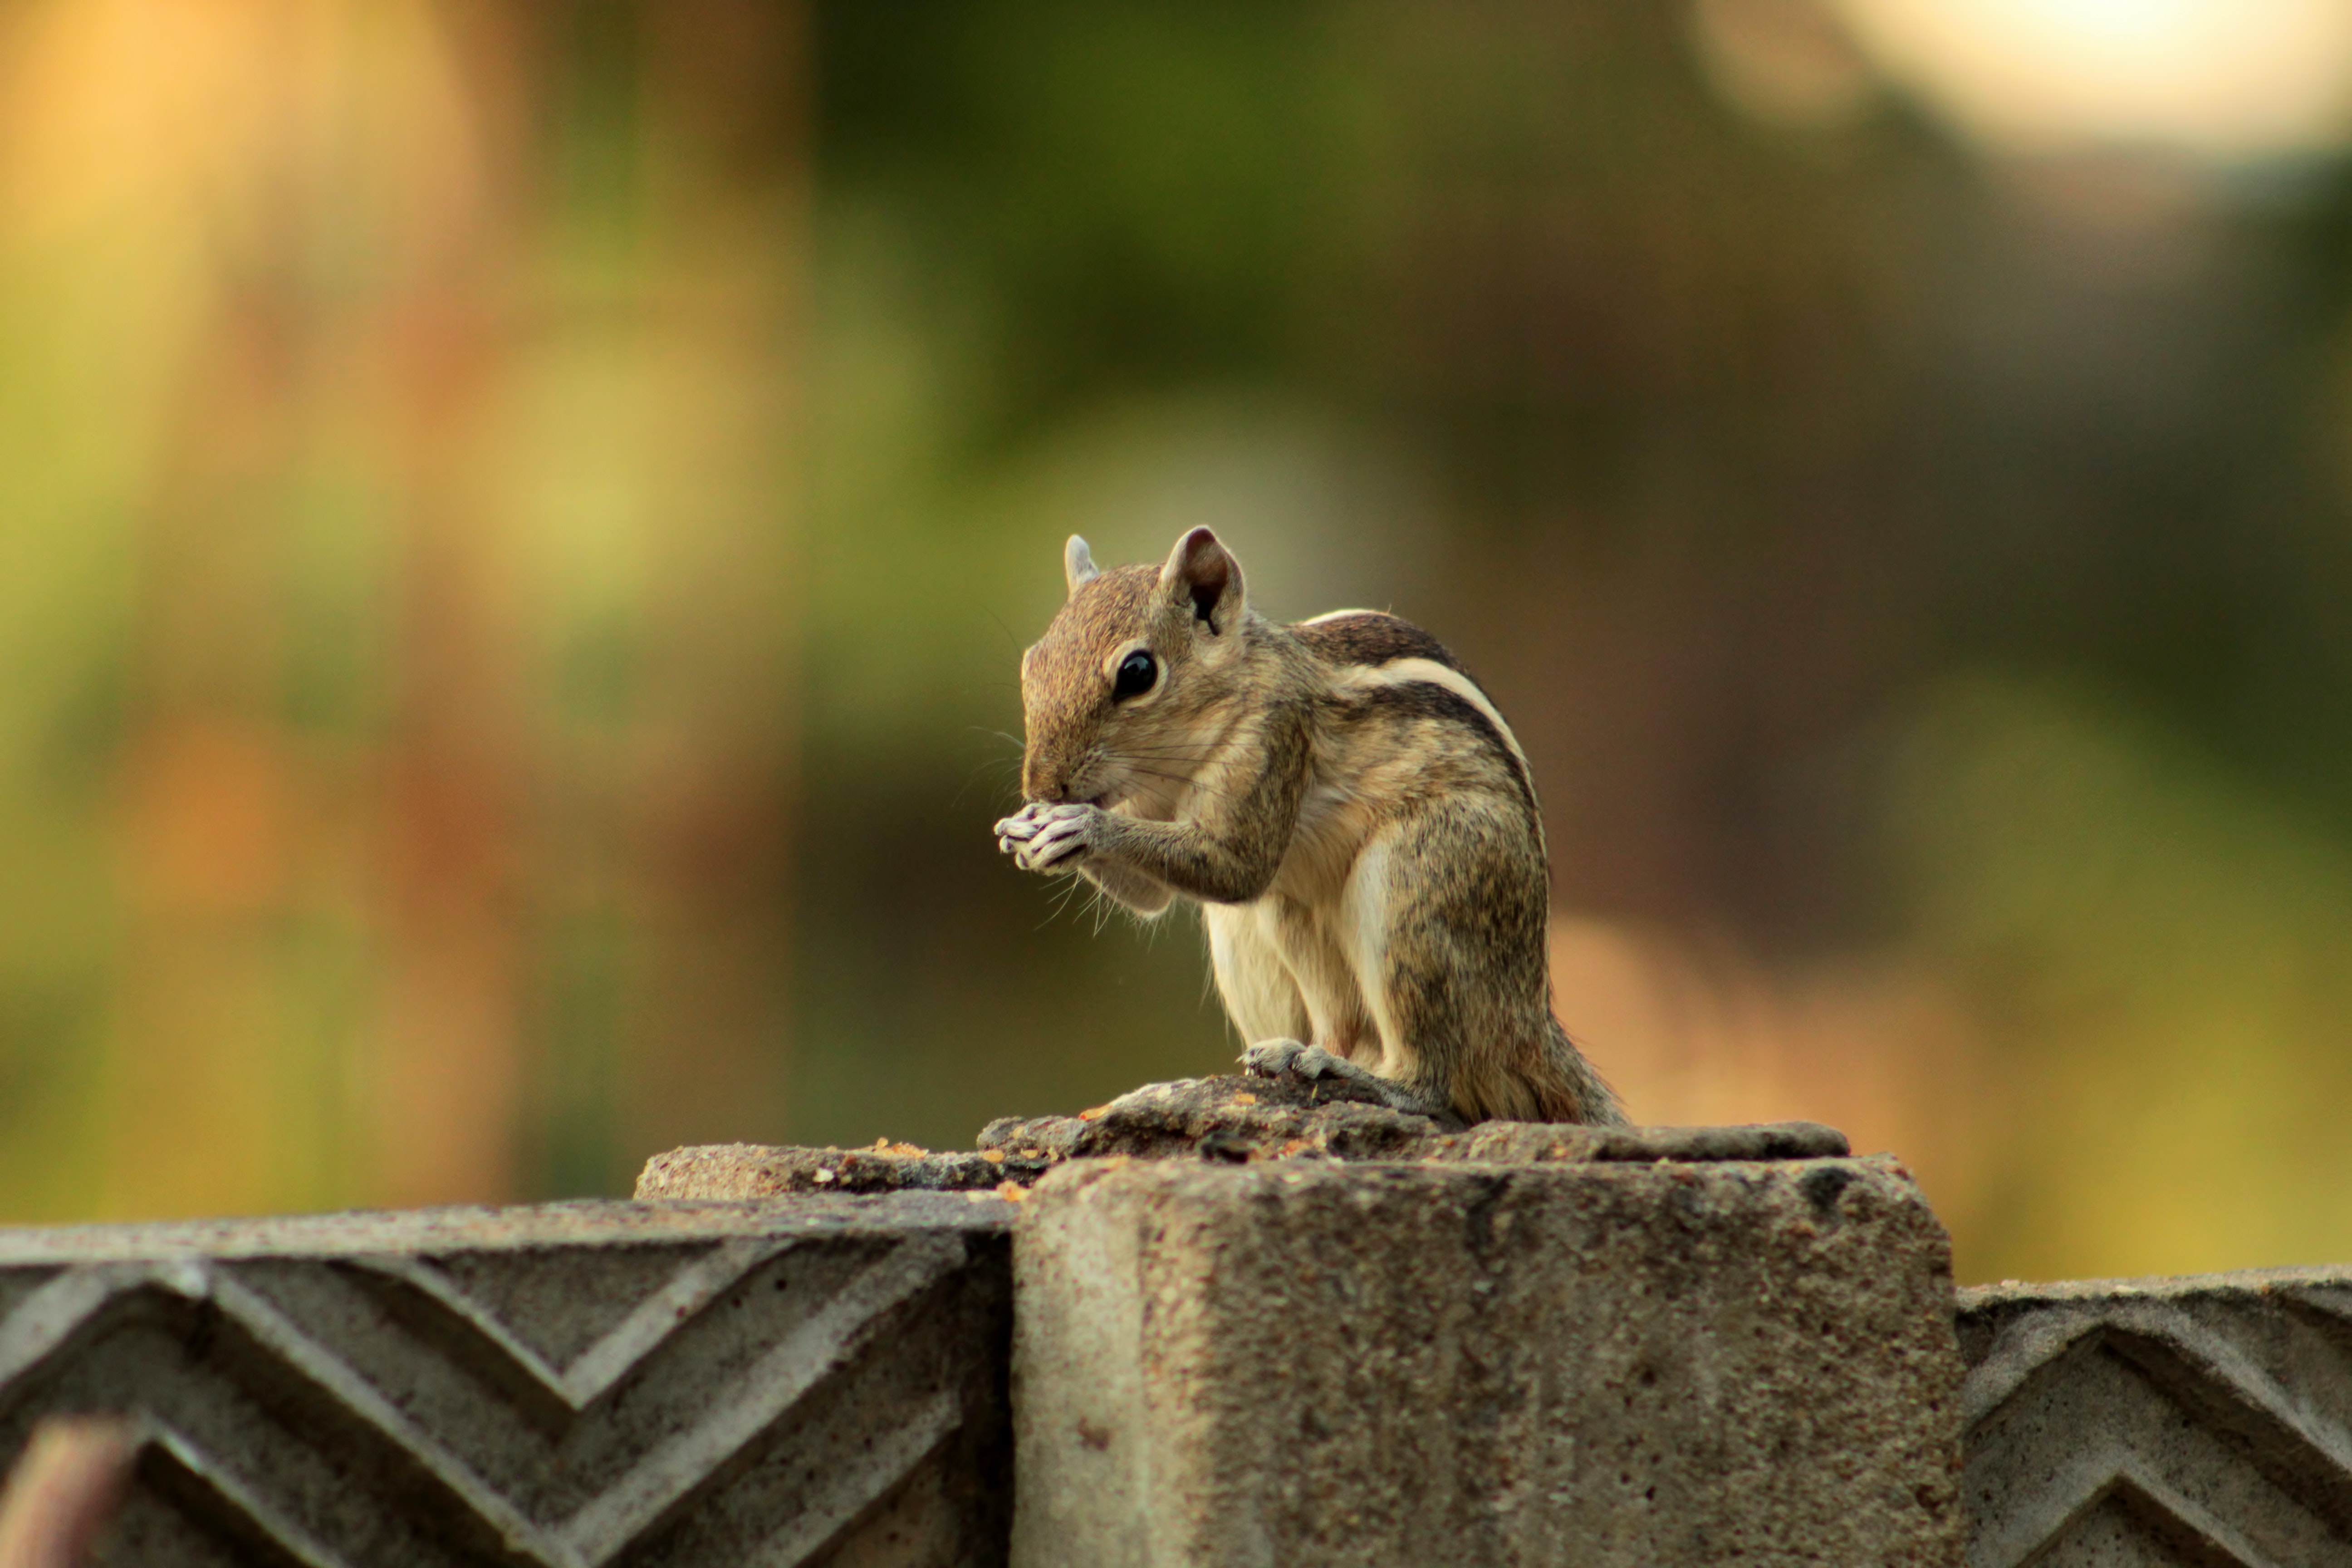
animals, grey squirrel, wood, rodent, eastern chipmunk, chipmunk, Organ Mountains Chipmunk, fawn, ground squirrels, squirrel, fox squirrel, terrestrial animal, whiskers, grass, tail, plant, antelope squirrels, tree, fur, claw, wildlife, roof